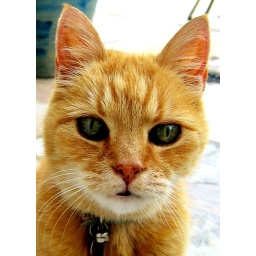
Everytime she thinks we might be eating she appears through the fence and peers around the door.